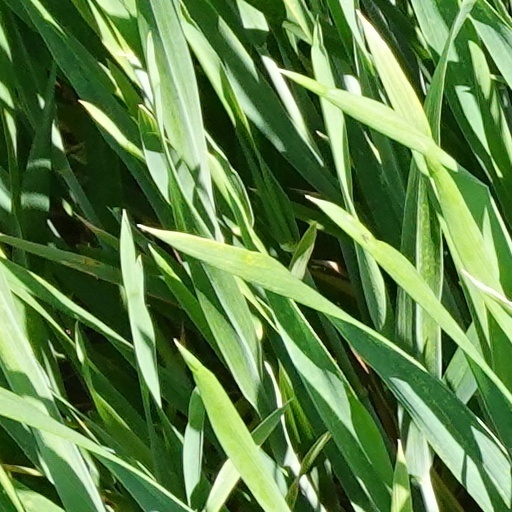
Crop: wheat